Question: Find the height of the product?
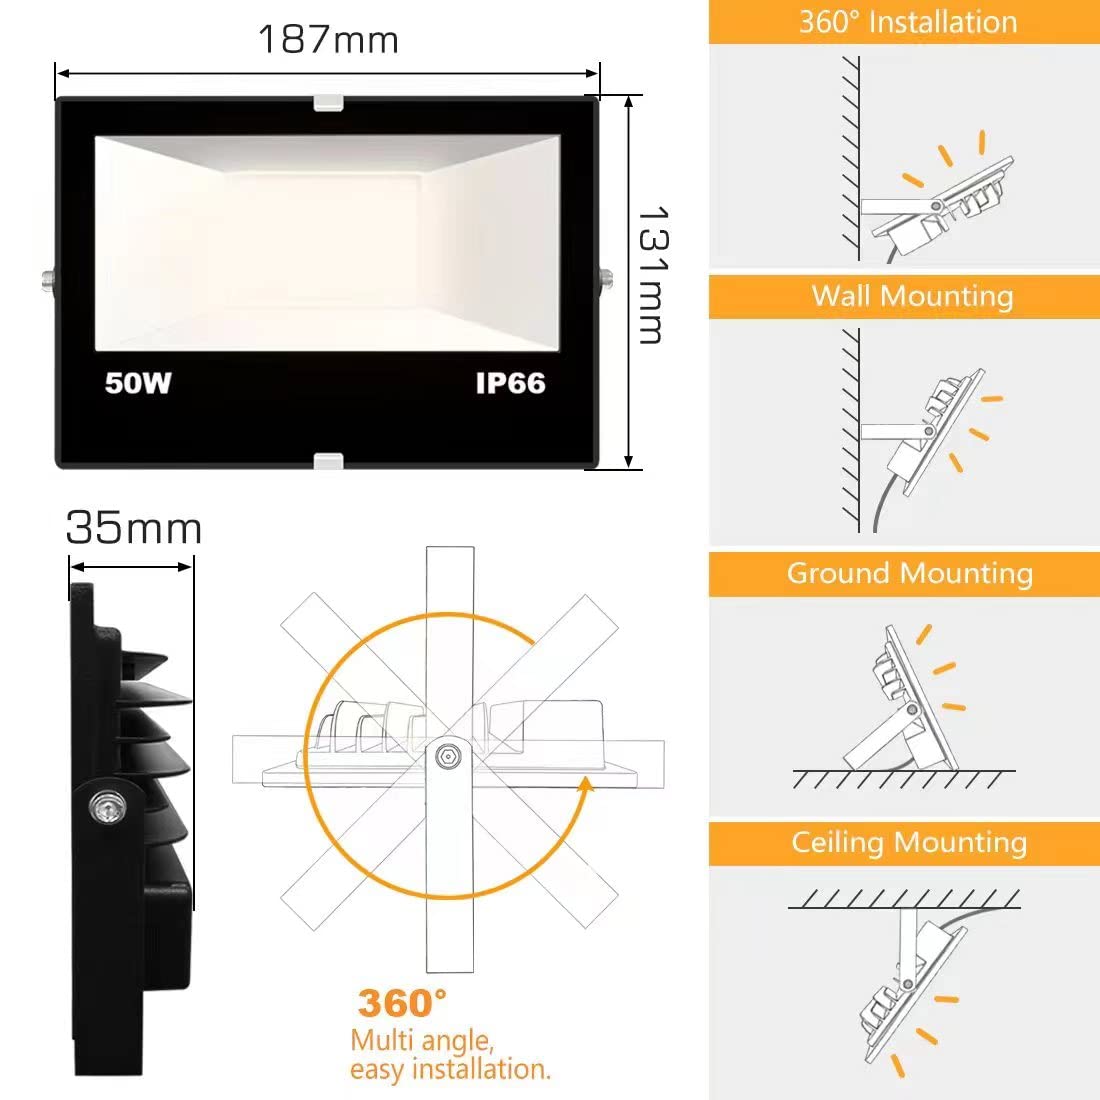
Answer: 131.0 millimetre